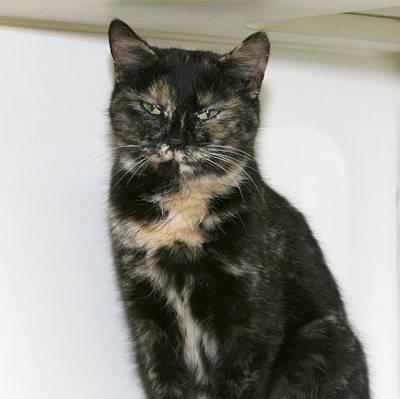
cat